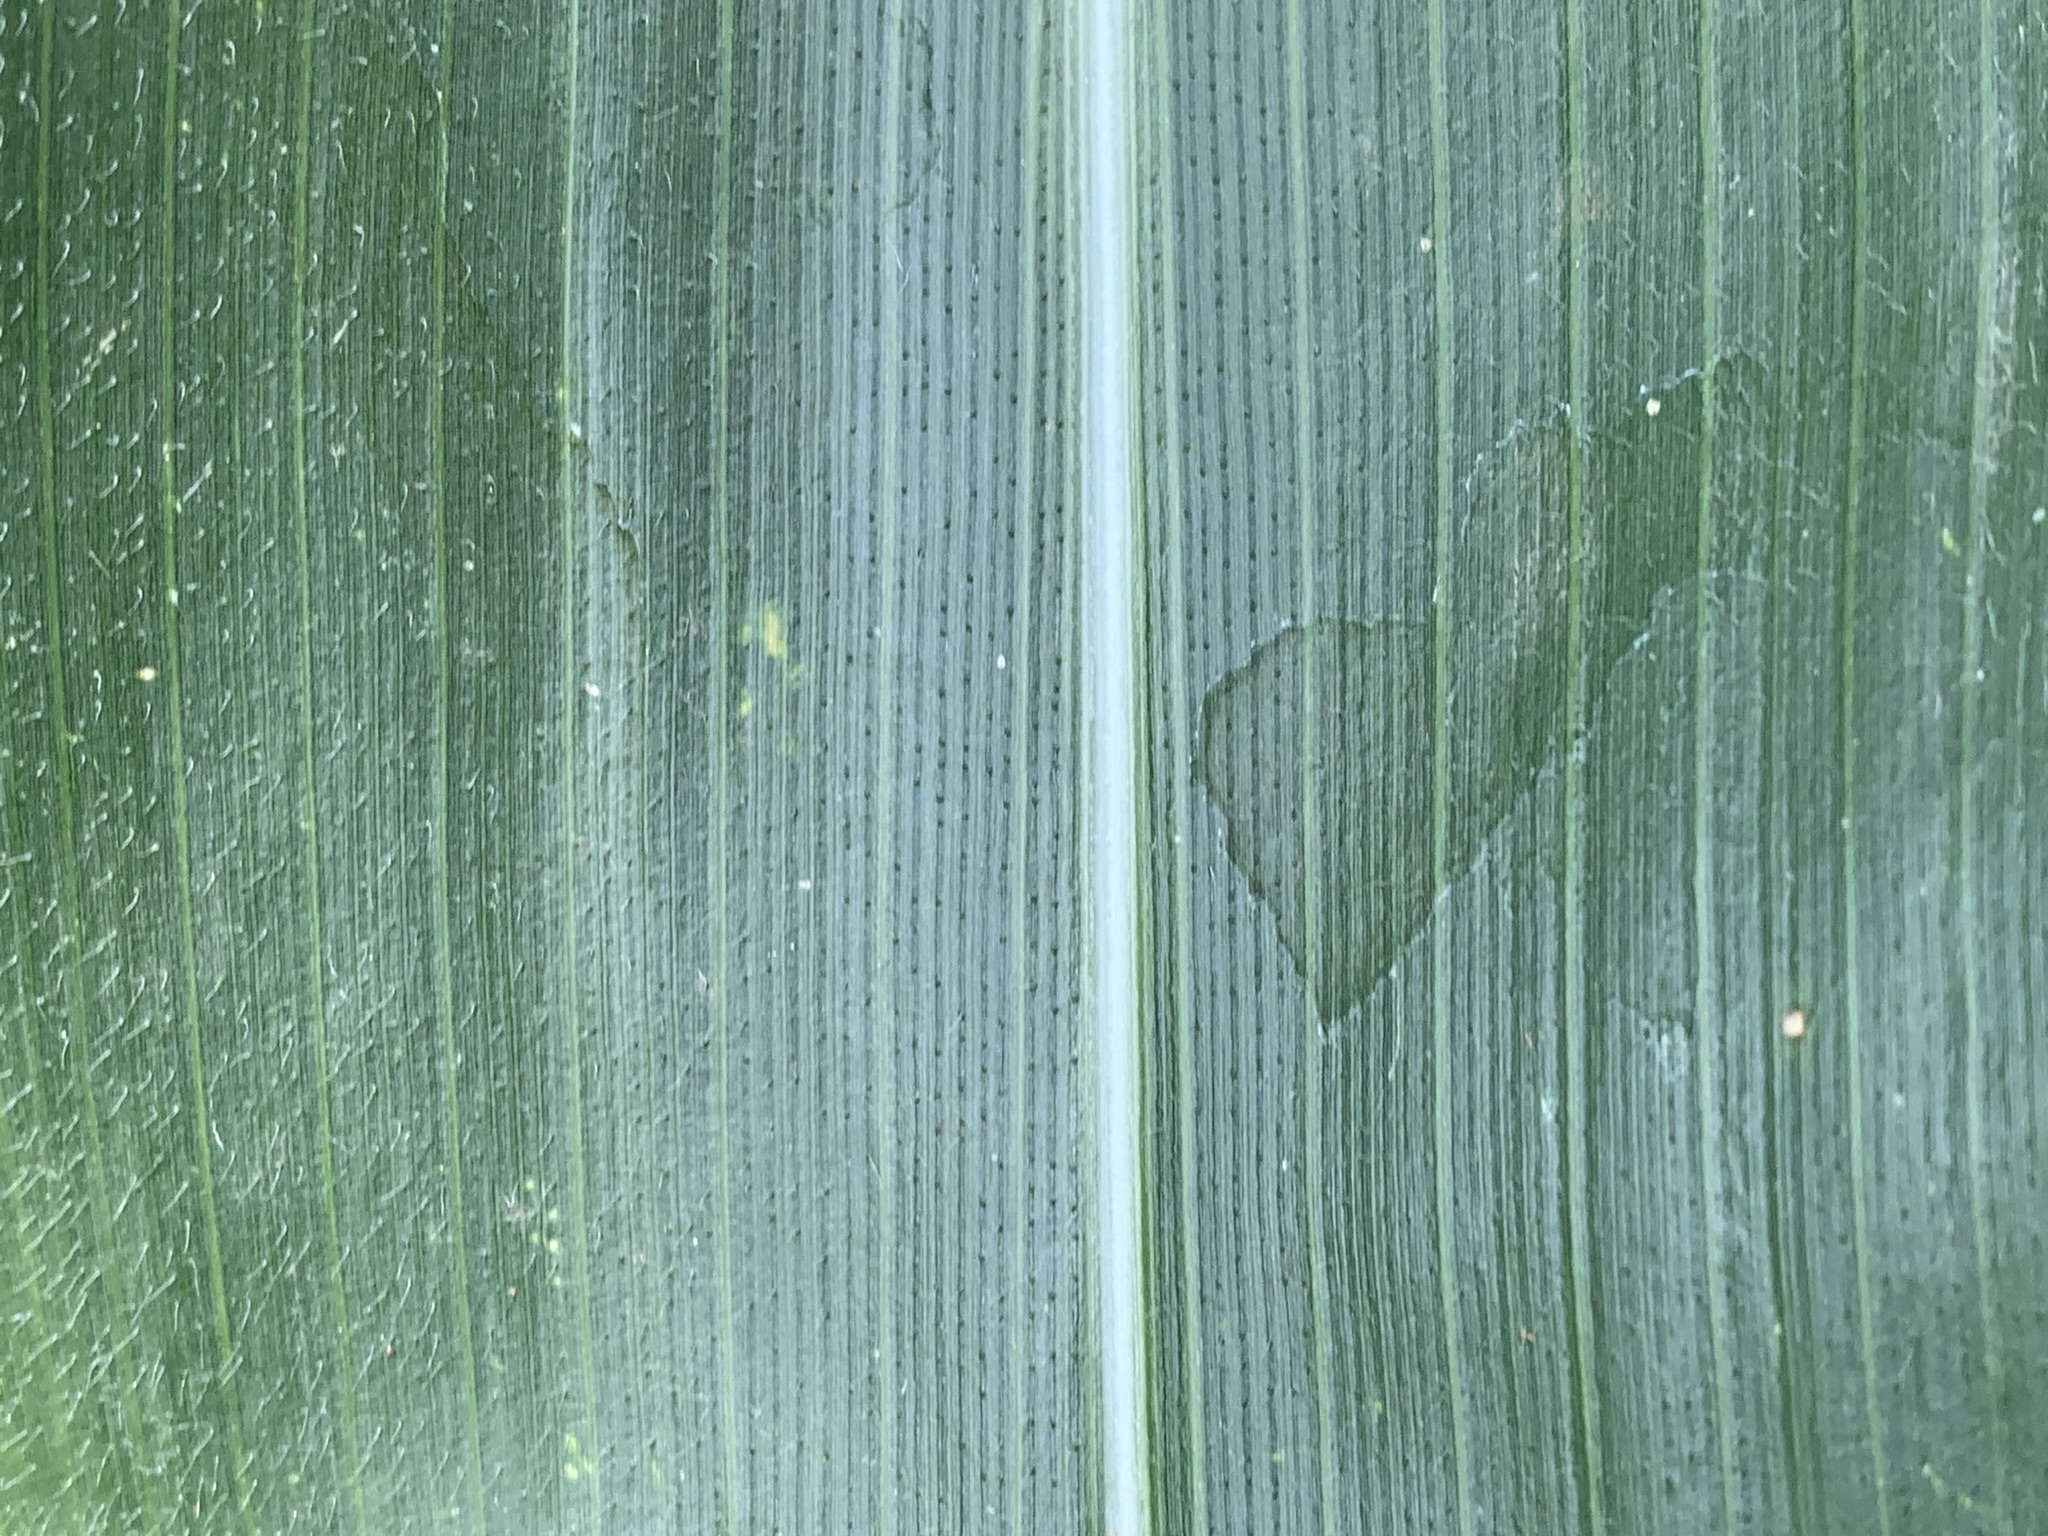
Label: Healthy